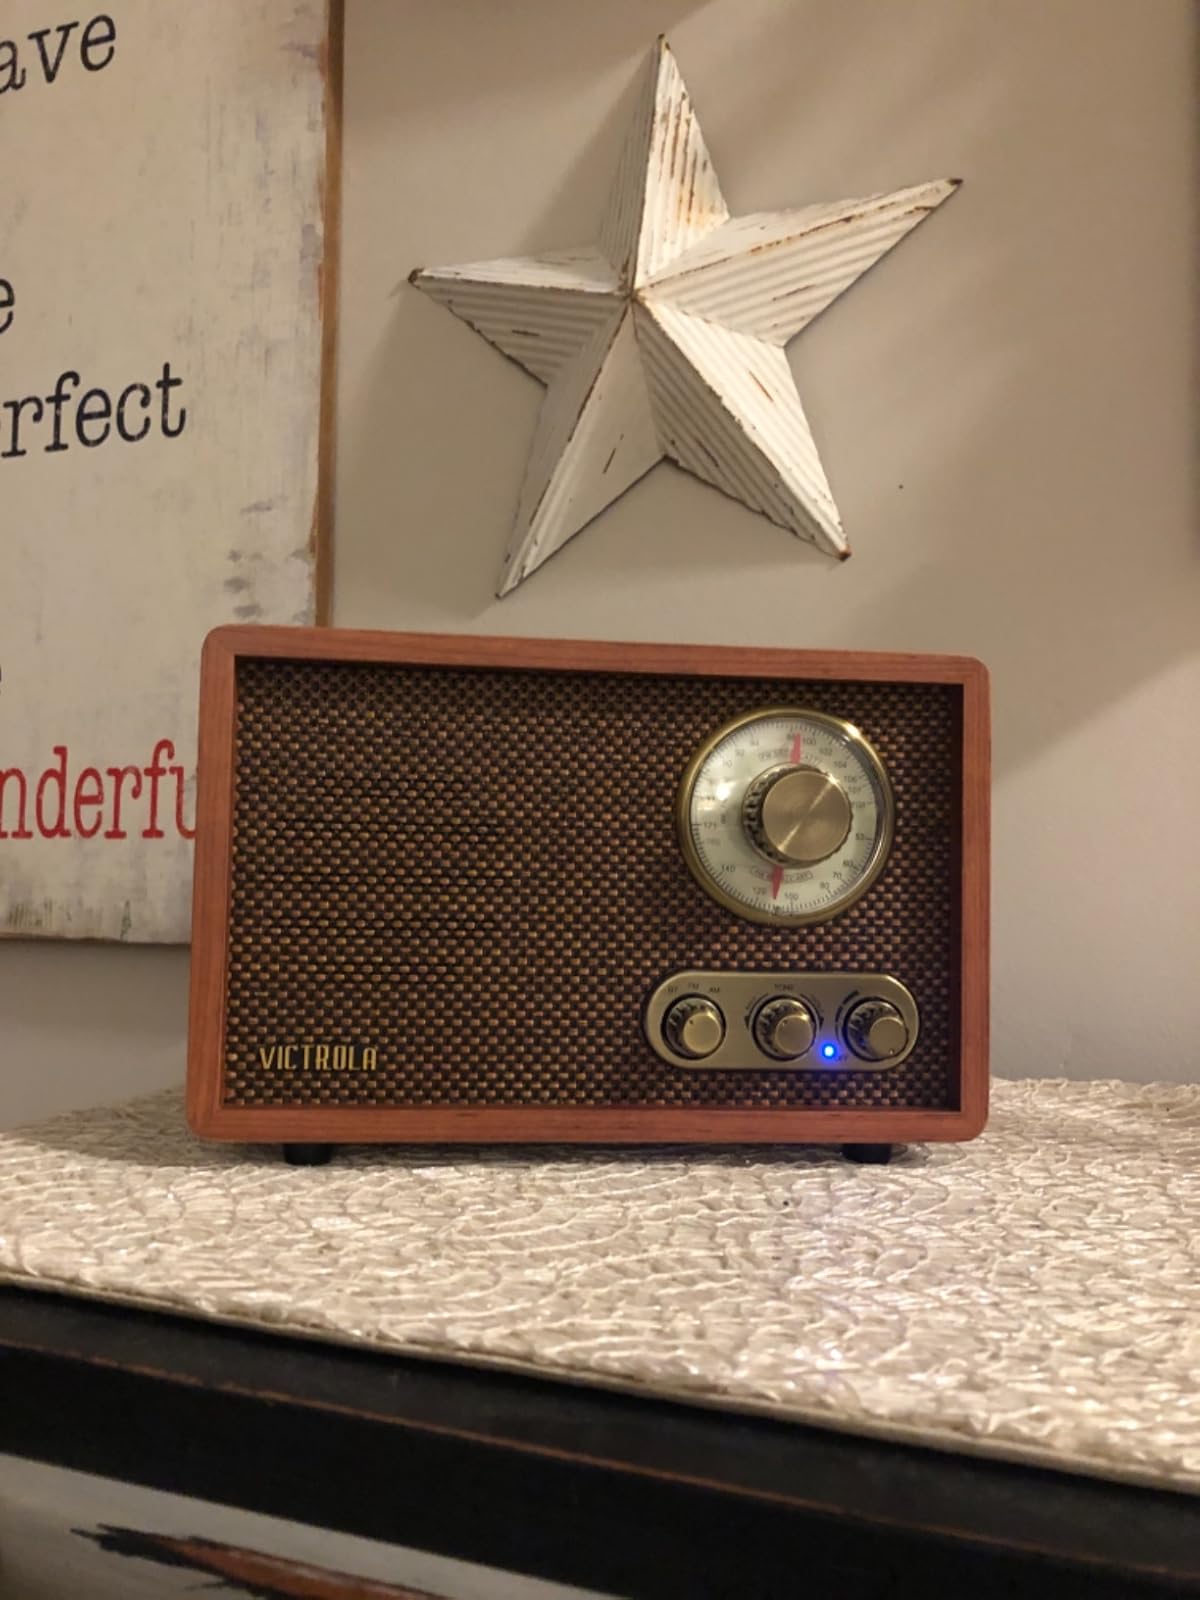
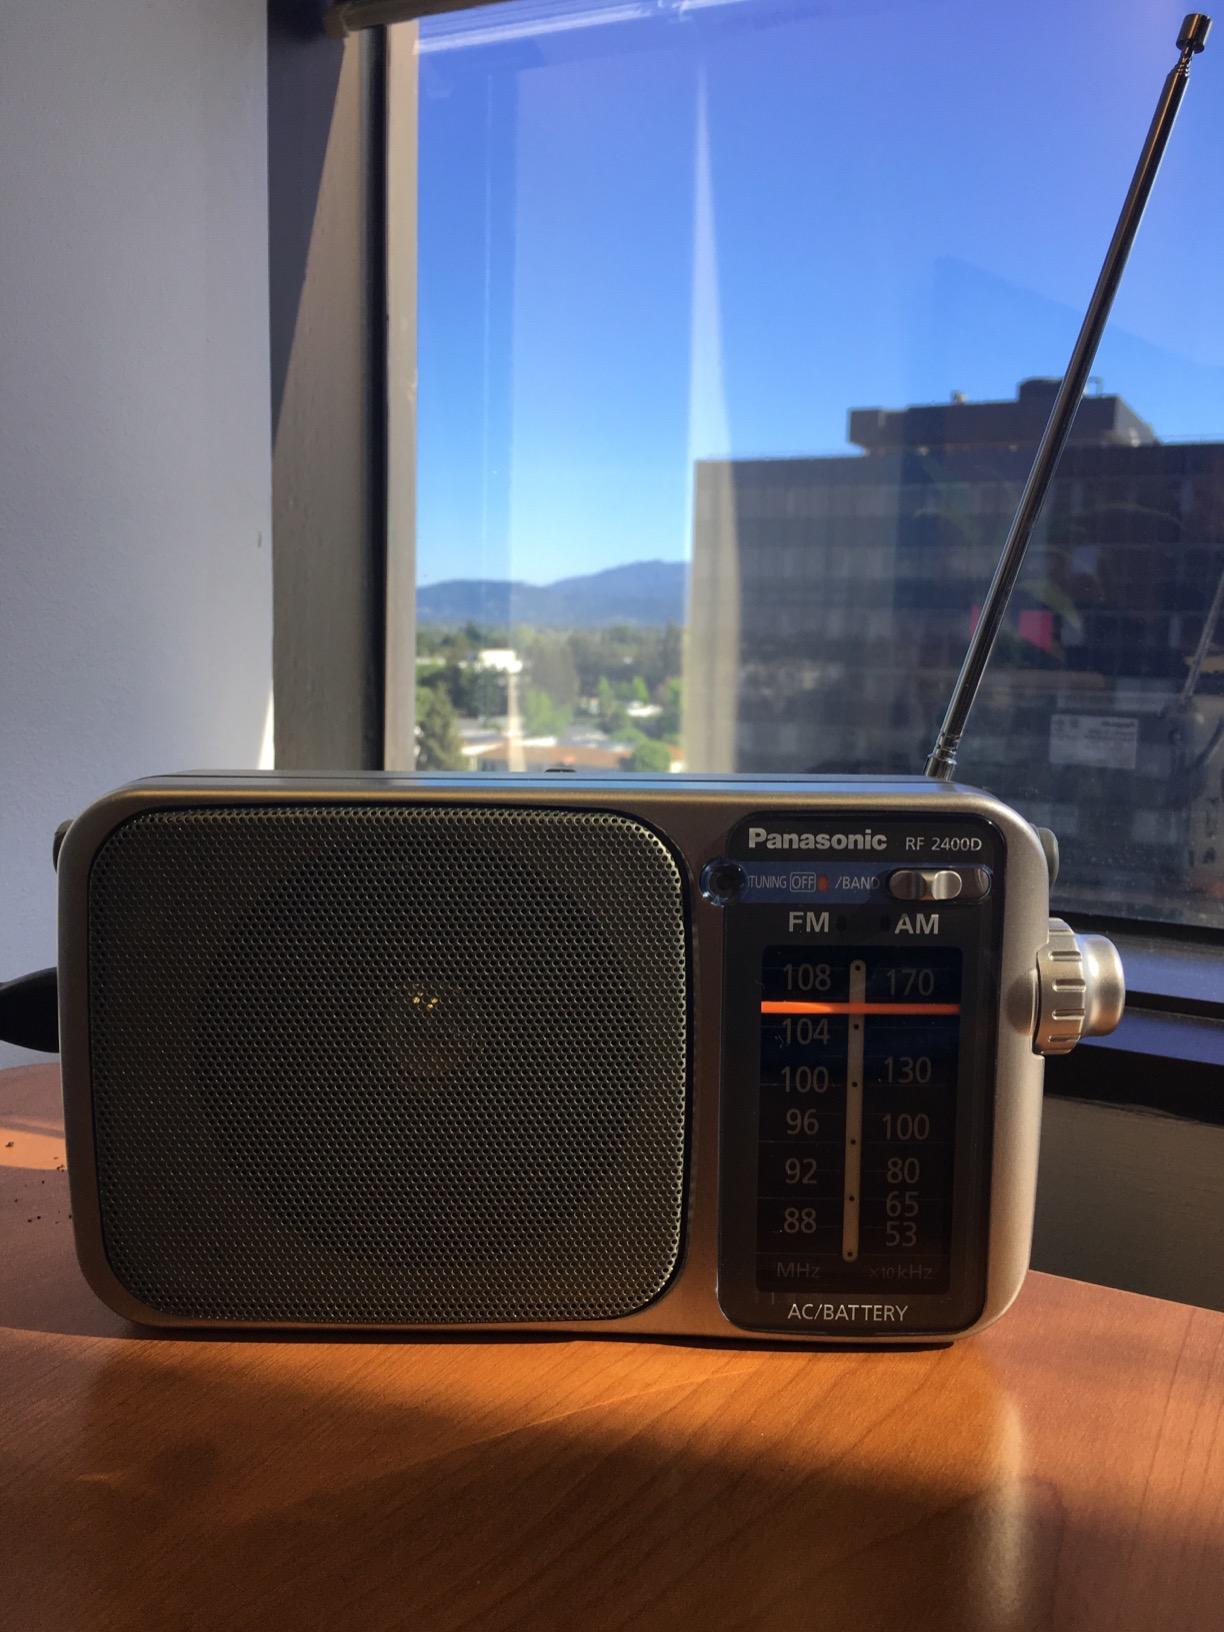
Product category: radio
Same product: no